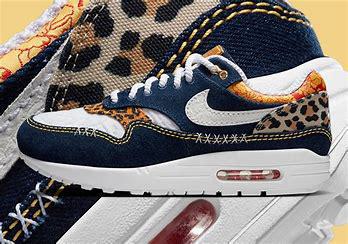
Brand: Nike
Model: Air Max 1 G